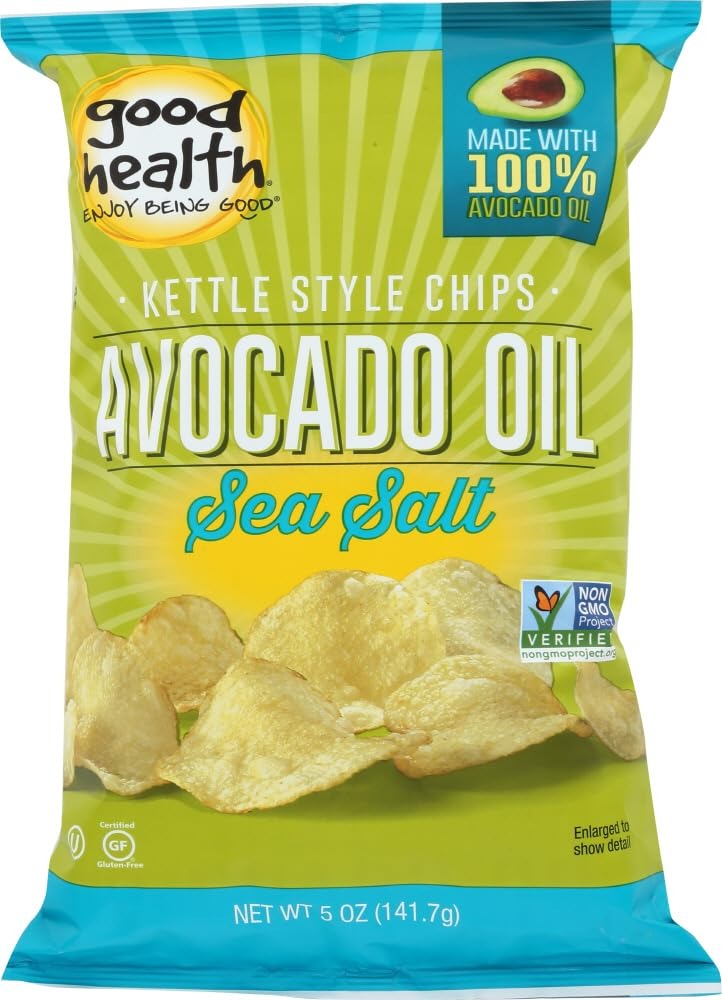
Item Name: Good Health Avocado Oil Kettle Style Chips with Sea Salt 5 oz. Bag (3 Bags)
Value: 15.0
Unit: Ounce

Price: 12.38